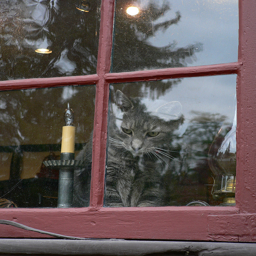
A can is looking out of a red painted window.
a grey cat sitting by a window looking outside
A cat sitting on a window sill looking out a window.
A cat looks at the outside world through a window.
The cat stares out of a four paned window.